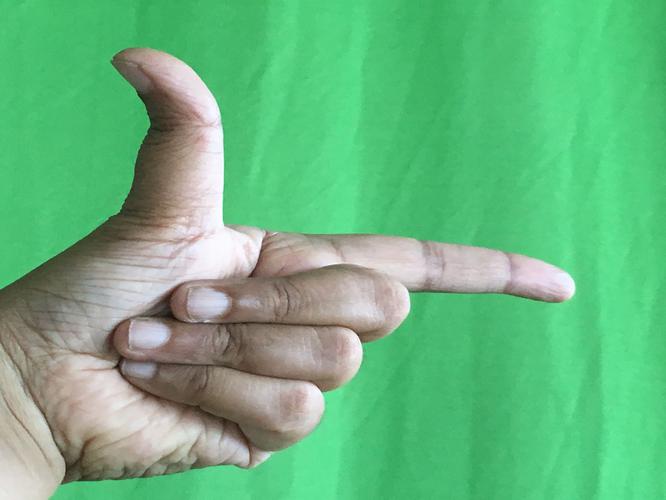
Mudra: Chandrakala
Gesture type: single_hand